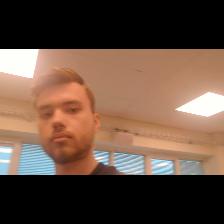
Label: Human